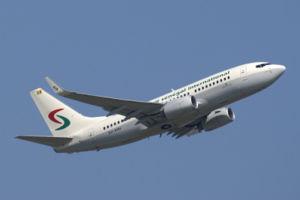
"Les moyens de transport au Sénégal sont essentiellement dominés au niveau de la capitale par les ""cars rapides"", ""bus"", ""clandos"", taxis ou Jakartas.
Air Sénégal International ou ASI est une ancienne compagnie aérienne du Sénégal, membre du groupe Royal Air Maroc.